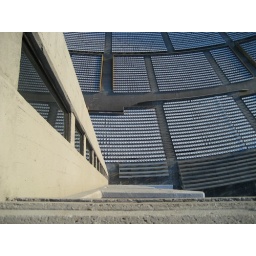
This is another photo taken at the tower which overlooks the stadium. This was taken looking directly down at the seats under the tower.